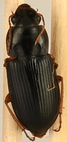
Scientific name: Harpalus pensylvanicus
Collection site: Konza Prairie Agroecosystem NEON (KONA), plot KONA_002